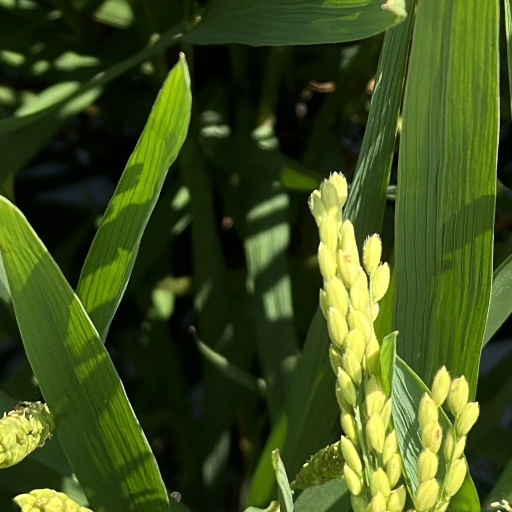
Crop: rice